Red Sand (Riyadh)

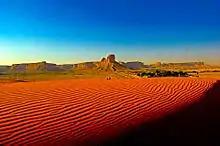
View of Red Sand

Red Sand (aka Red Sand Dunes) is an area of red desert sand dunes near Riyadh, Saudi Arabia.